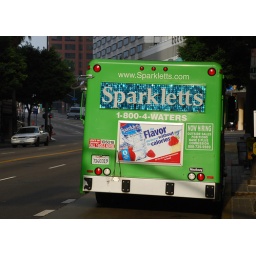
Sparkletts water truck in downtown Los Angeles.